Amazon China

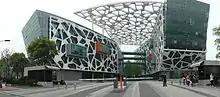
Picture of Alibaba's headquarters

Chinese e-commerce site Alibaba is today considered to be the largest e-commerce retailer in China based on yearly revenue sales. Alibaba has approximately 654 million users and has had a steeper growing rate than Amazon Alibaba was also established in 1999, by founder Jack Ma with a team of 17 friends in Hangzhou, China. Due to their similarities, is Alibaba often referred to as the "Chinese Amazon" despite being two separate companies with little connection to each other. Alibaba and Amazon are similar in products sold and popularity. The largest differences deal with their business model as Amazon sells own products, while Alibaba operates a platform that connects sellers and customers and do not own any inventory themselves. Alibaba has several subsidiaries and operates within numerous markets. They primarily focus on e-commerce, but also operate within the technological market. Alibaba has its own payment platform named Alipay, which is used both online and in stores worldwide. They have also developed a messaging app, Dingtalk, which is recognised as the world's largest professional communication app.